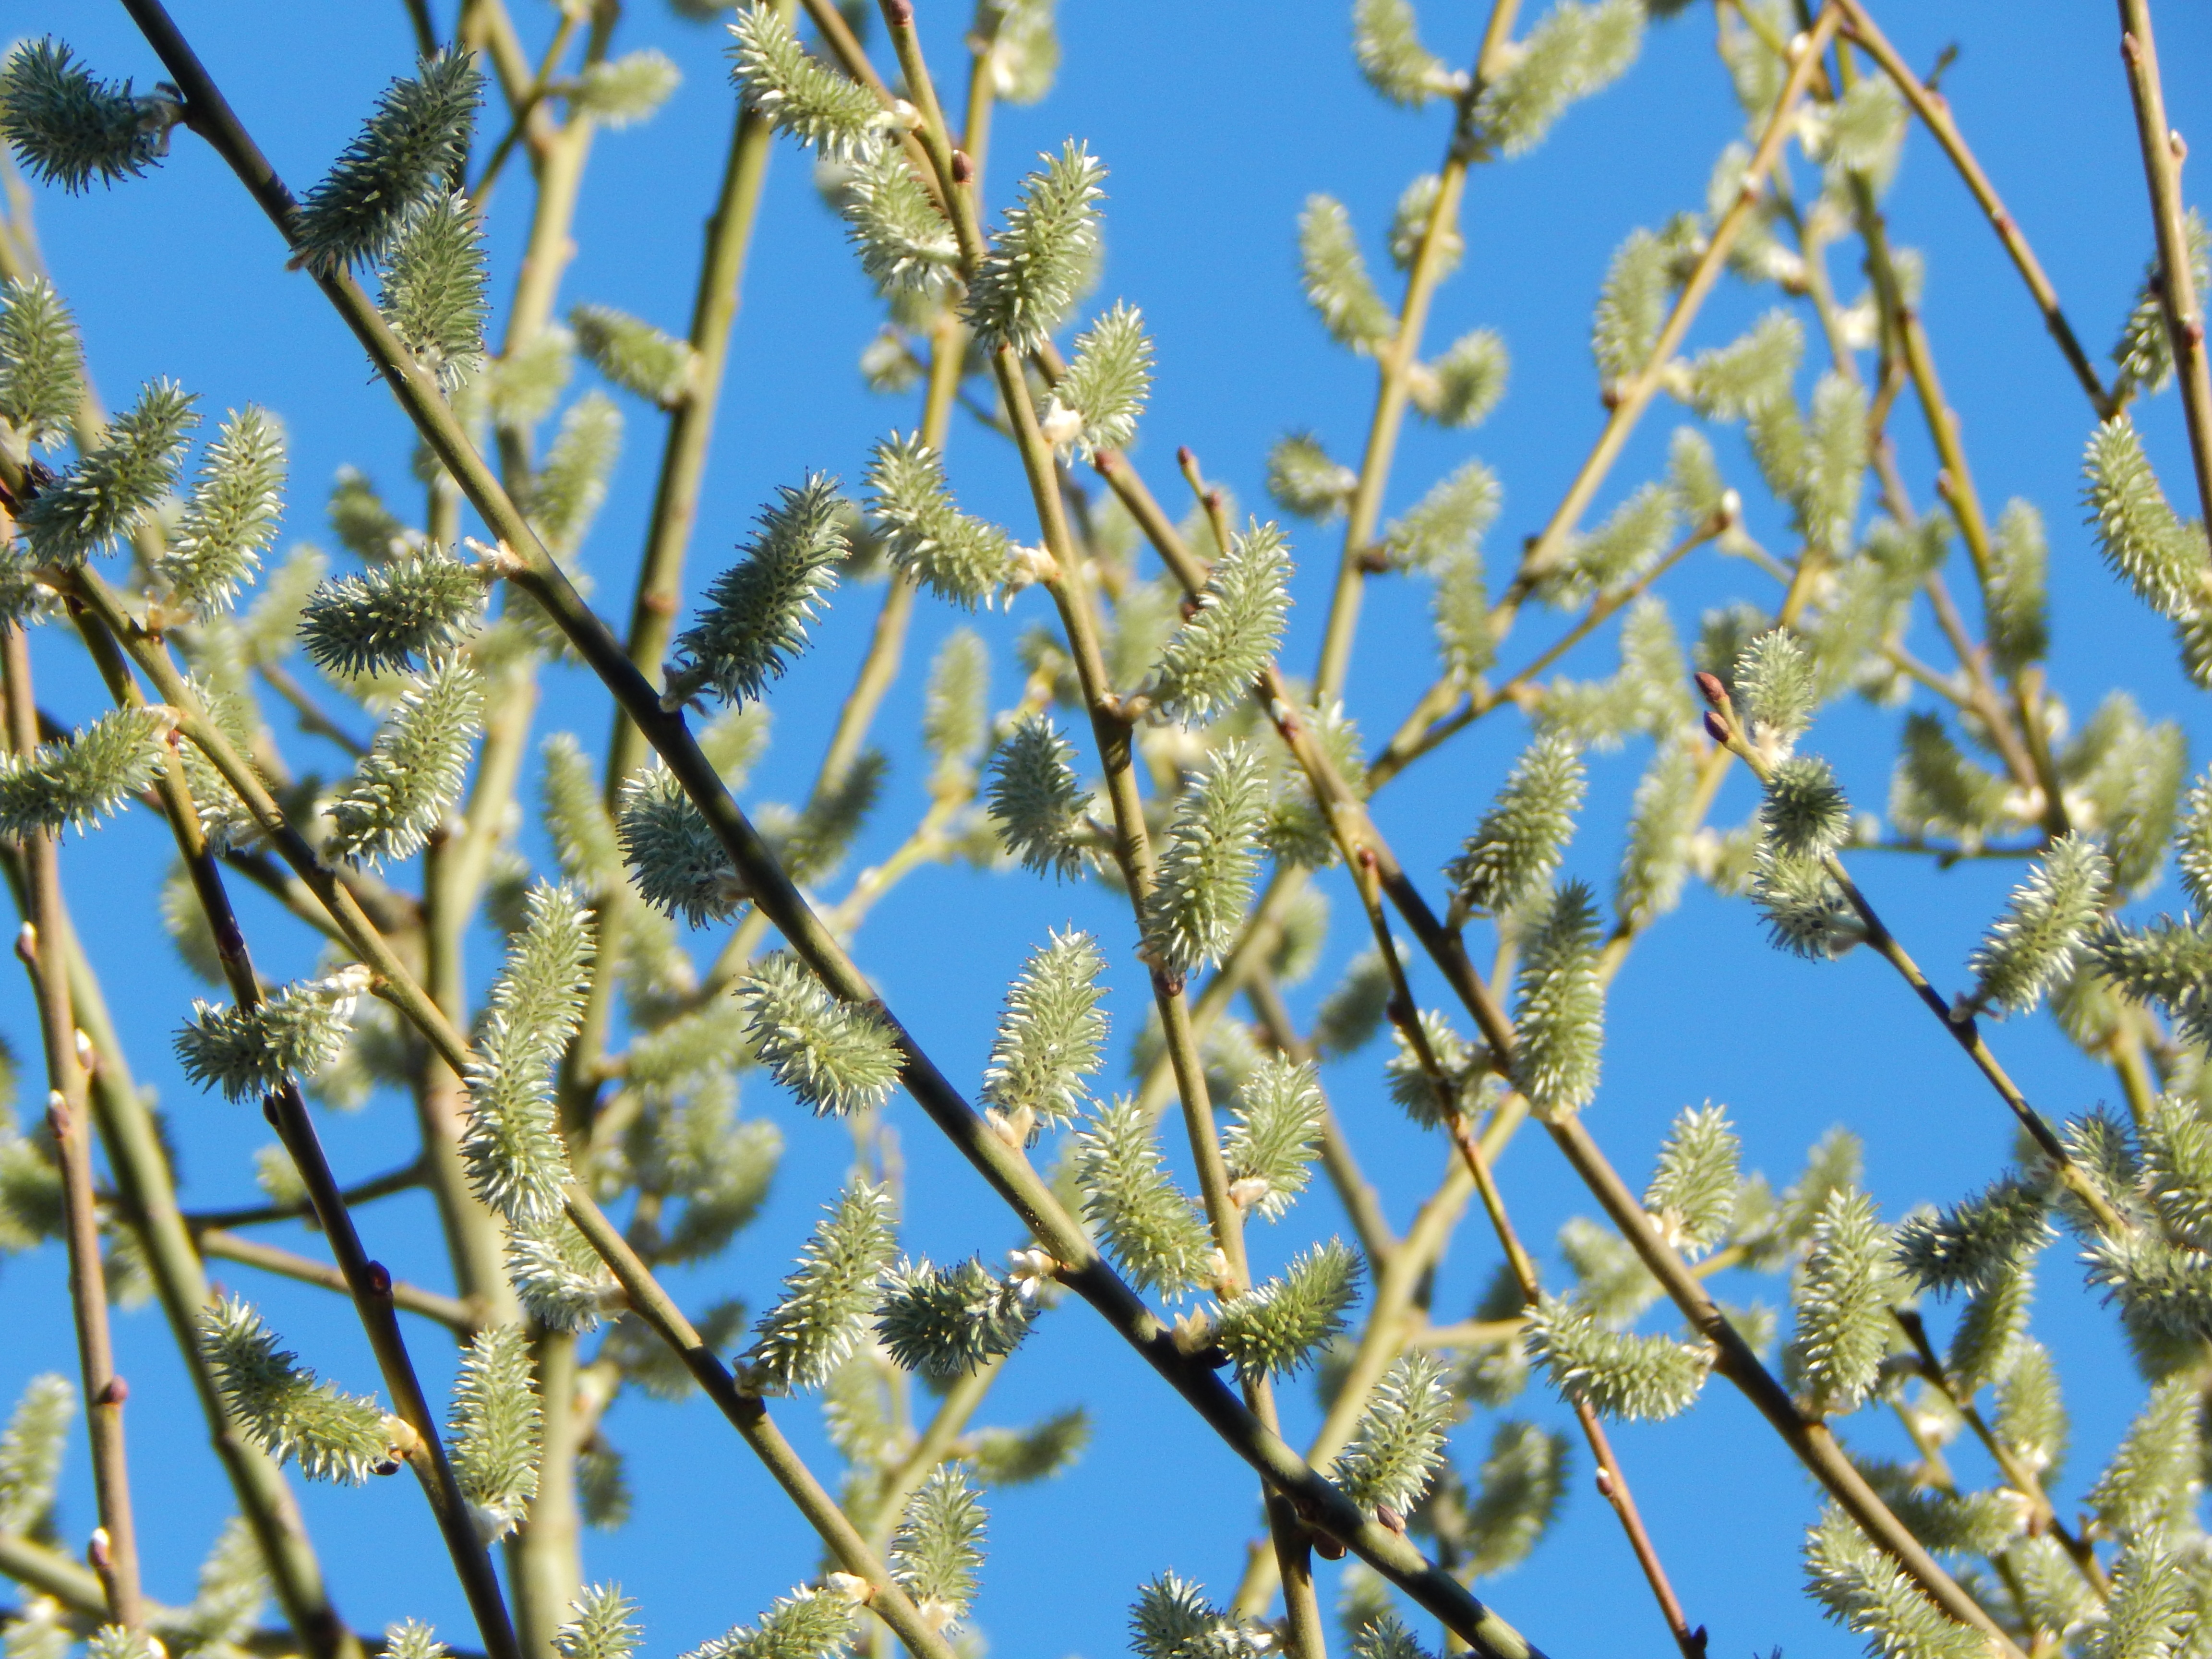
tree, nature, grass, branch, blossom, winter, plant, leaf, flower, frost, spring, botany, flora, season, twig, shrub, branches, flowering plant, signs of spring, grazing greenhouse, pussy willow, grass family, woody plant, land plant, thorns spines and prickles